Estadio Monumental (Buenos Aires)

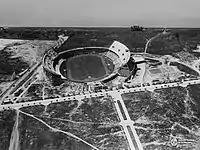
The stadium under construction, 1937

El Monumental was built on land reclaimed from the marshy coast of . On 25 May 1935, the cornerstone was laid on the Centennial (now Figueroa Alcorta) and Río de la Plata (Udaondo) Avenues. On 1 December of that year, the Steering Committee presented the approved project in detail to its members at an assembly. They obtained a loan of $2,500,000 from the government and on 27 September 1936, construction began under the direction of architects José Aslan and Héctor Ezcurra.